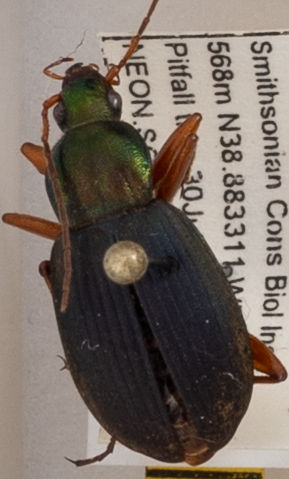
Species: Chlaenius aestivus
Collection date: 2020-07-30
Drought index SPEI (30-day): -0.822
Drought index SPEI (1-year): -0.944
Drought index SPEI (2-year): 1.466